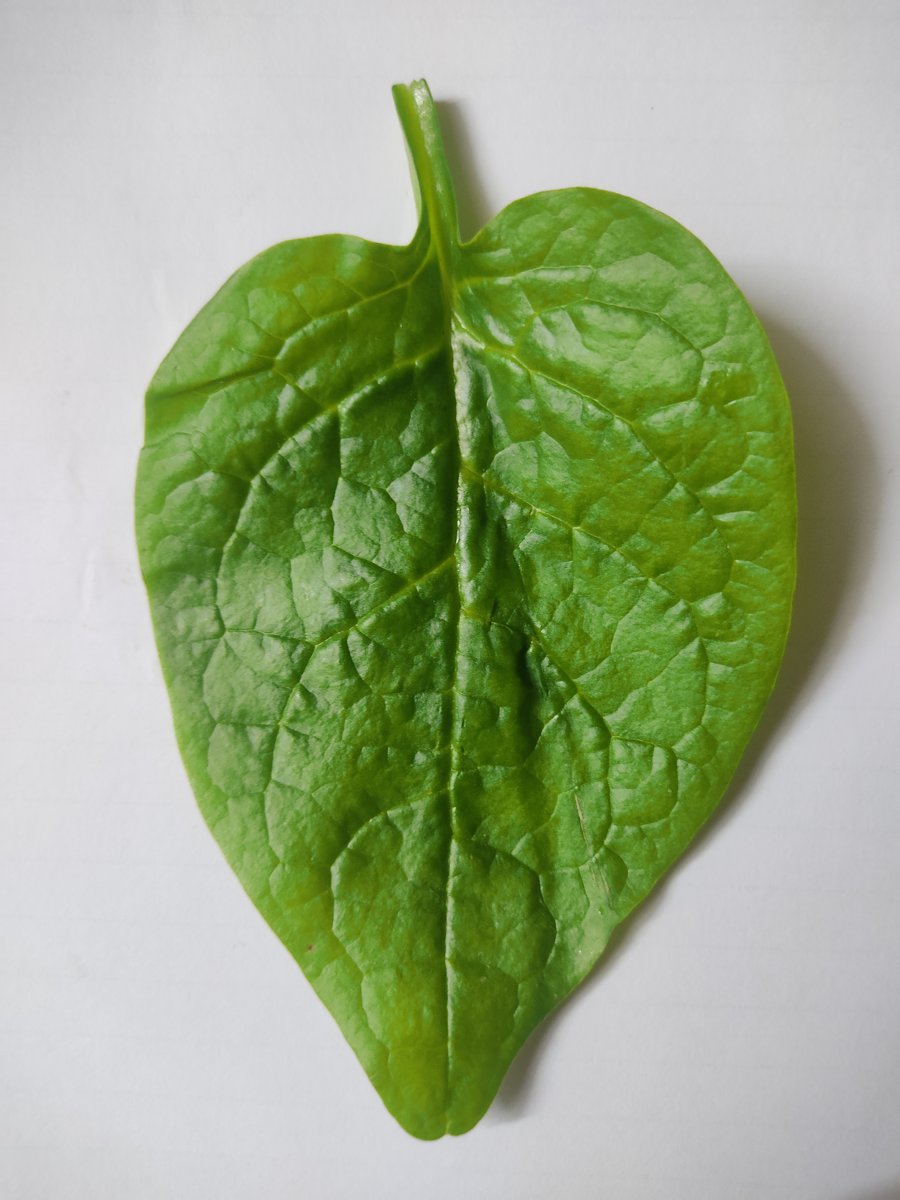
Label: Healthy-Leaf